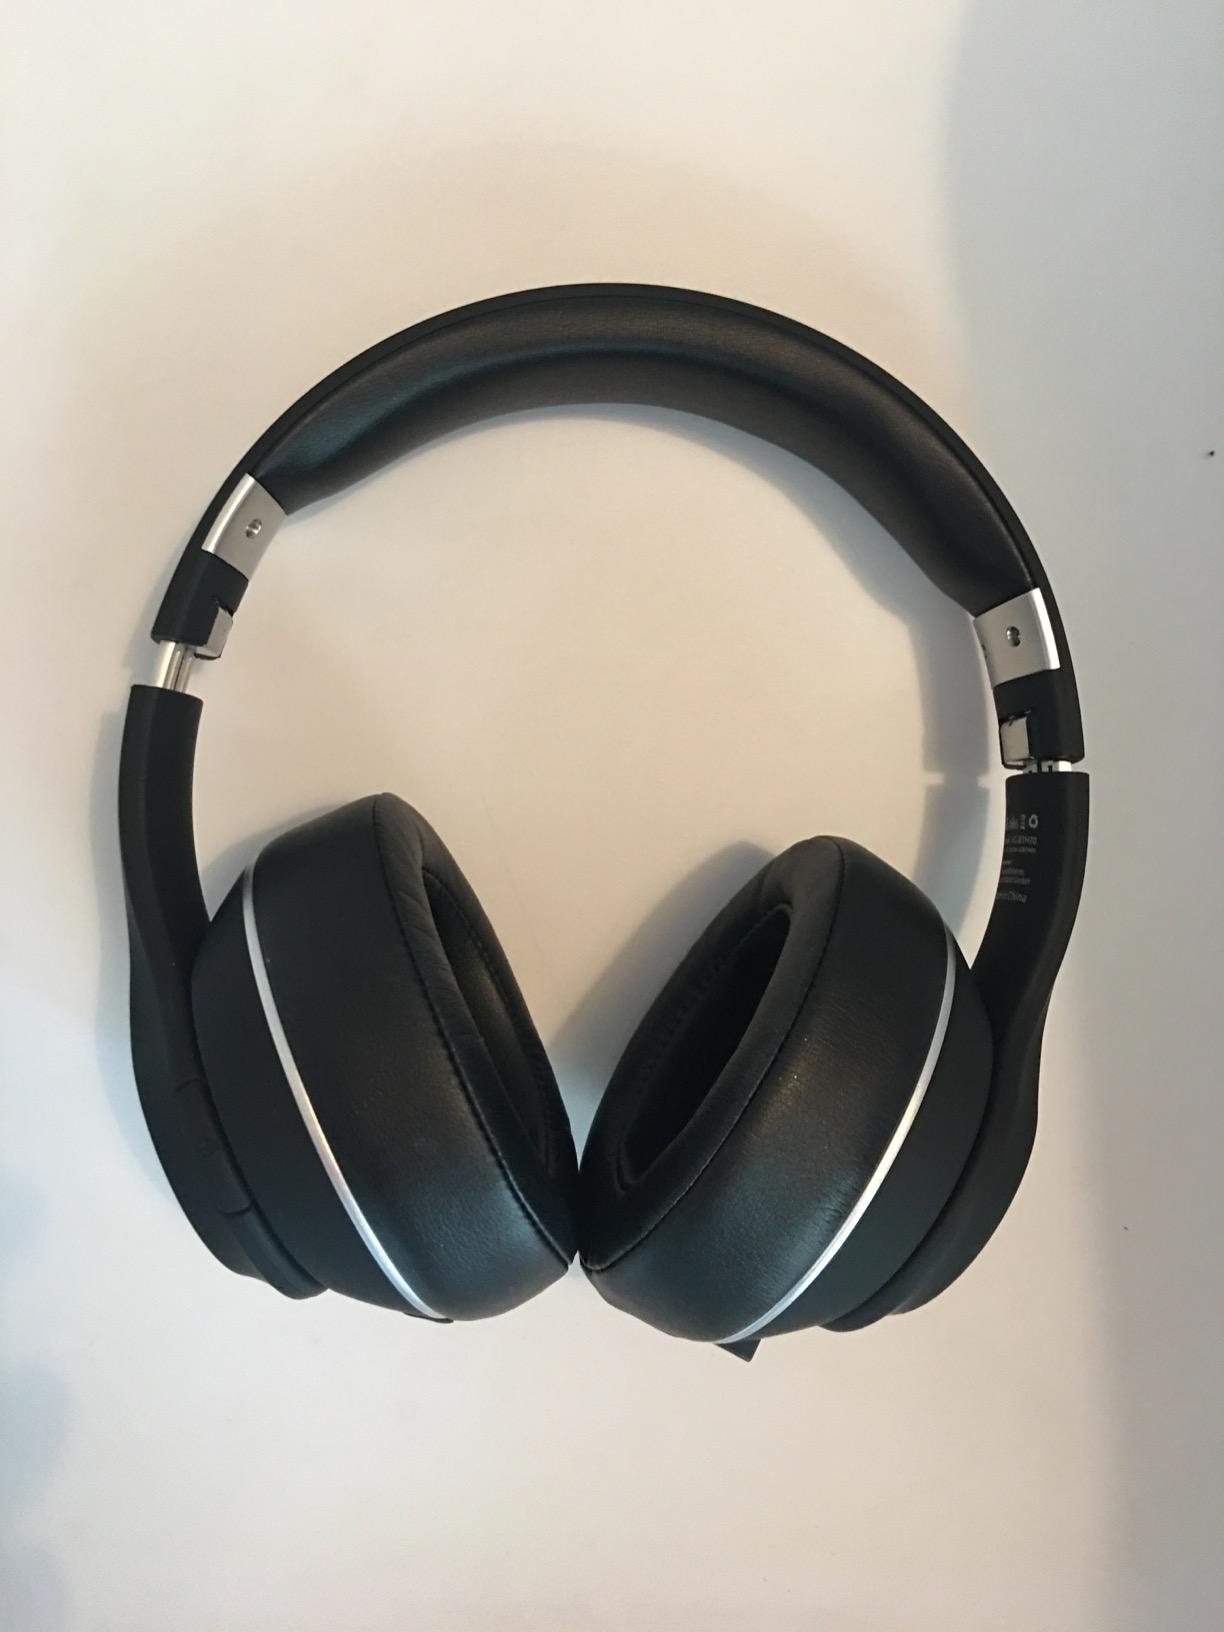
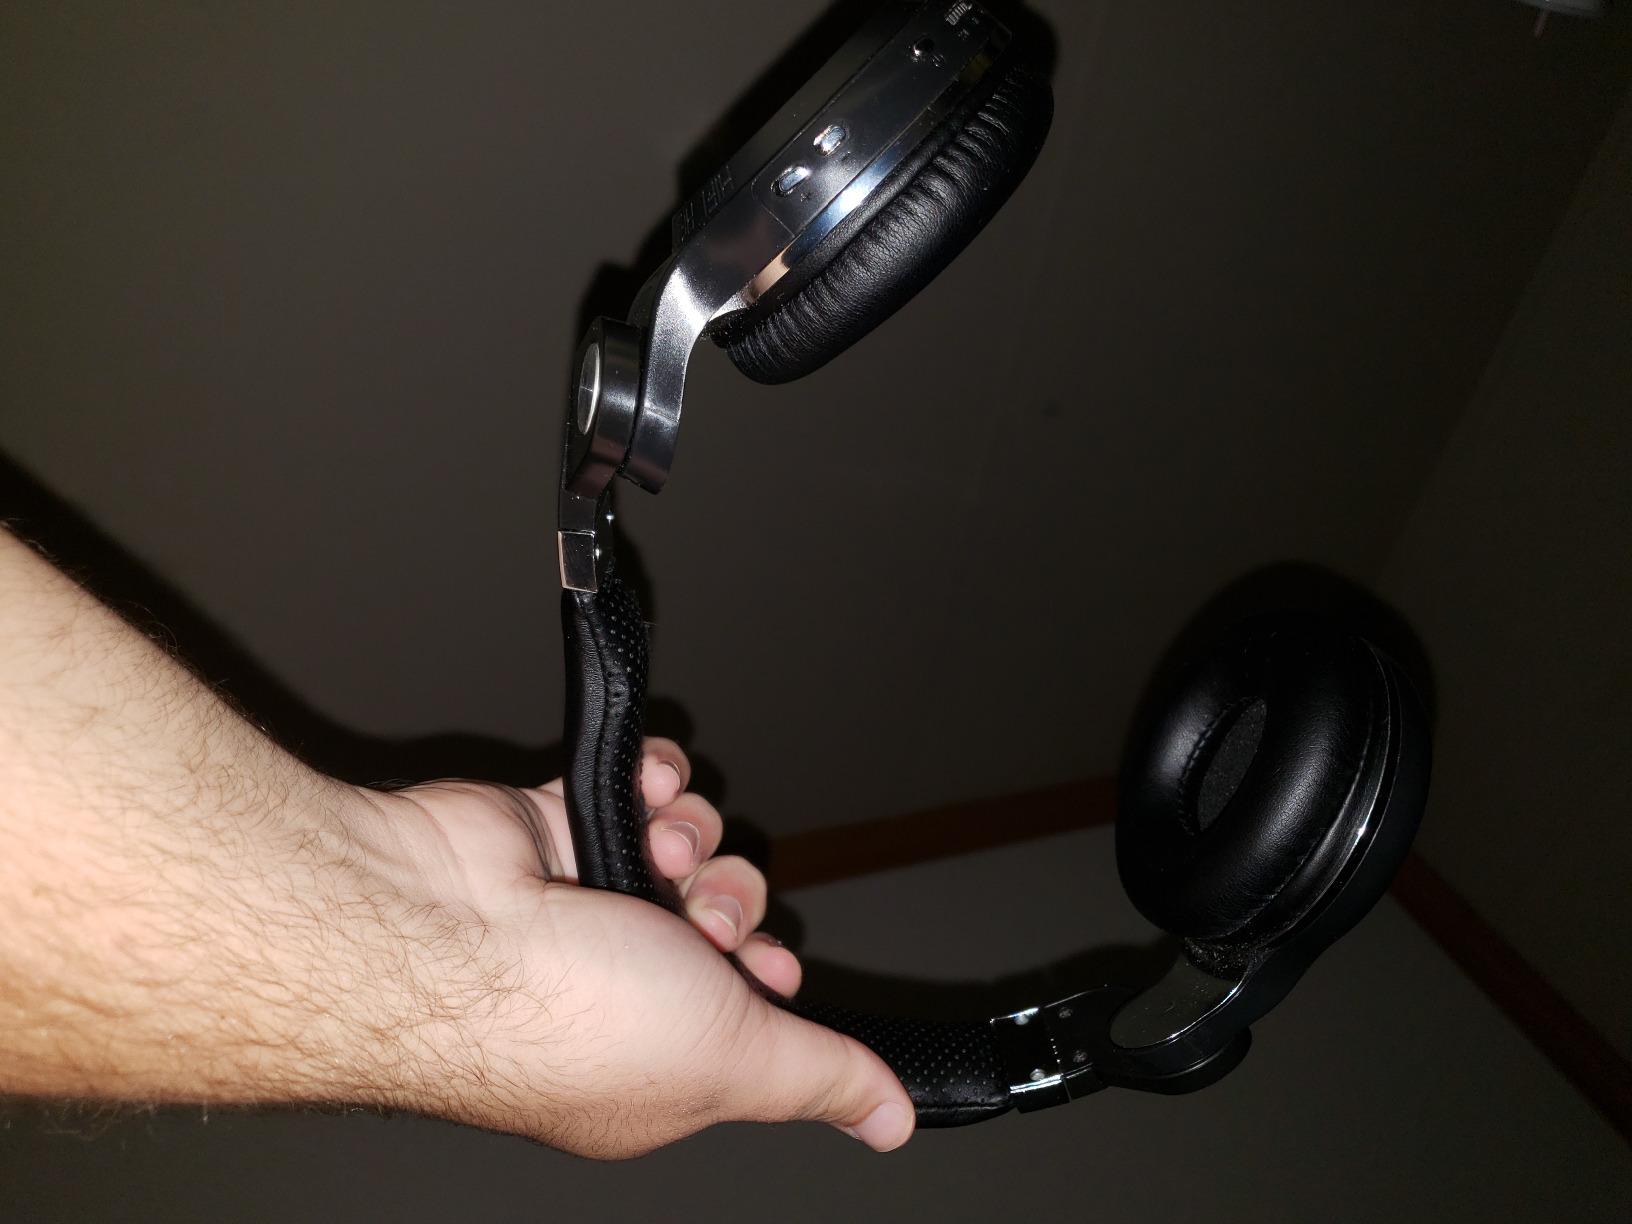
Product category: headphones
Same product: no